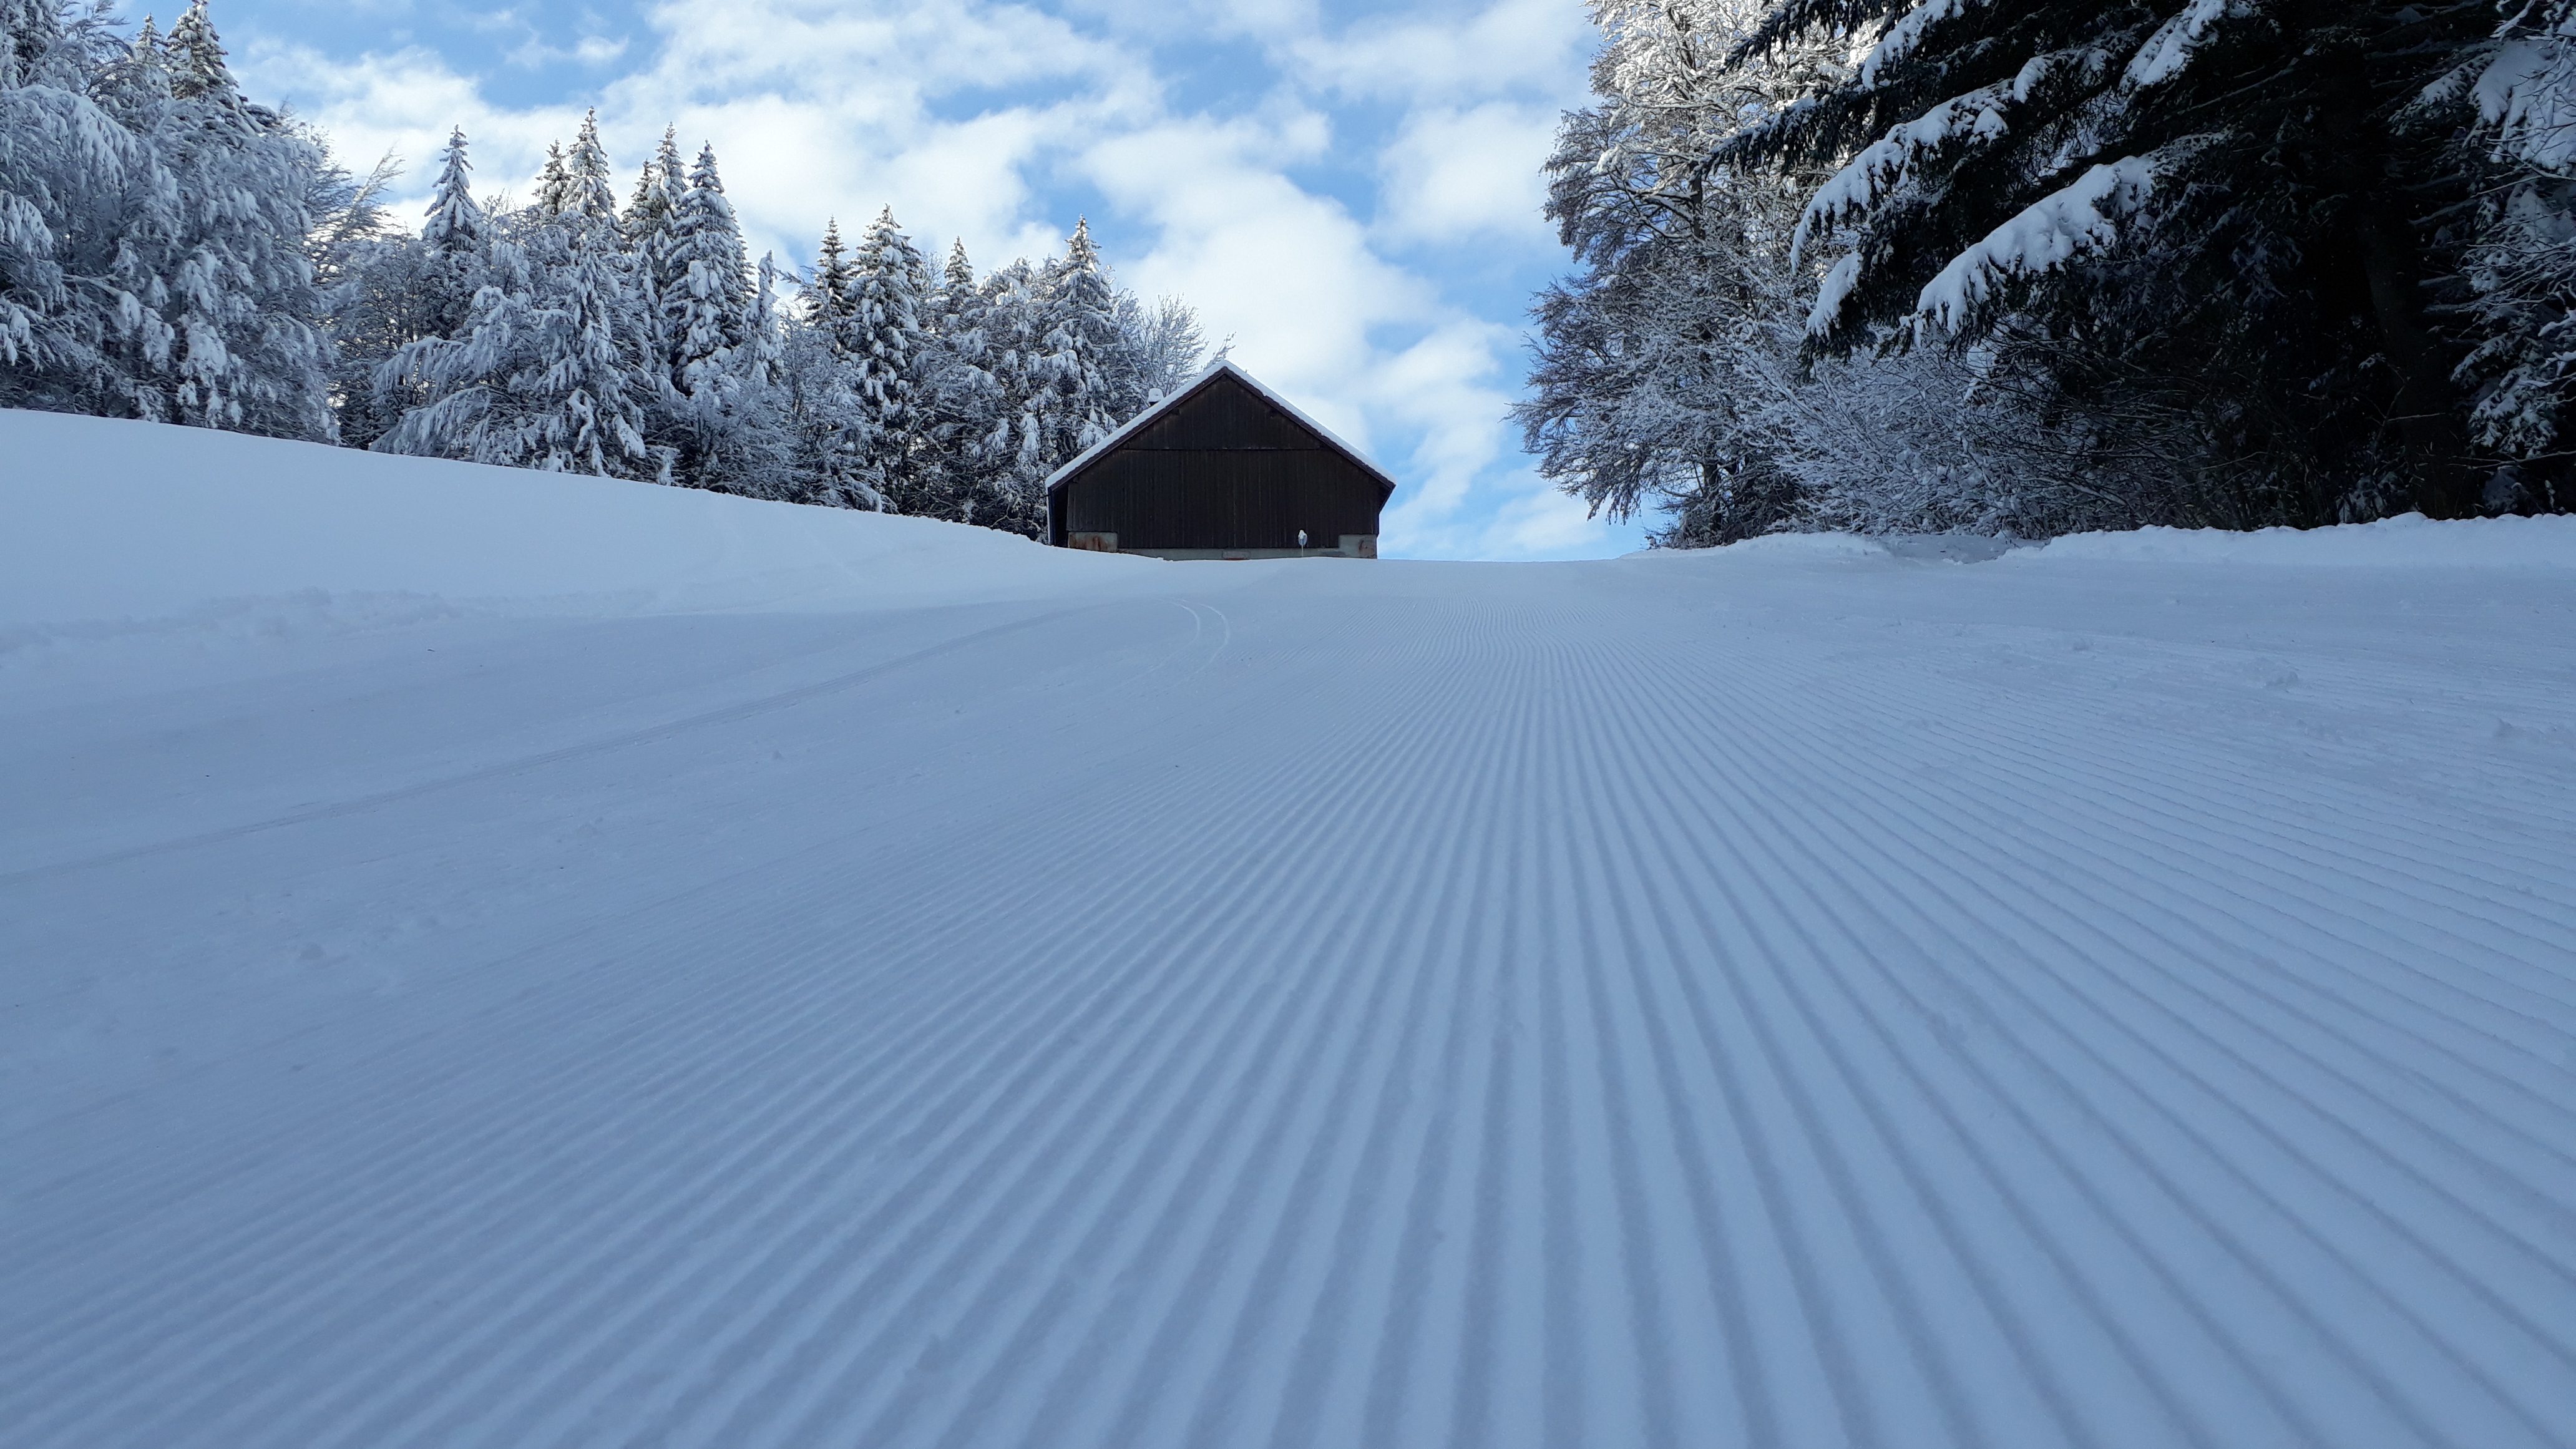
snow, sky, cloud, plant, tree, slope, building, natural landscape, sunlight, house, biome, landscape, freezing, Tints and shades, geological phenomenon, ice cap, frost, forest, wood, roof, electric blue, conifer, mountain range, winter, cottage, siding, cumulus, glacial landform, hut, asphalt, shadow, pattern, fir, pine family, pine, recreation, spruce fir forest, hill, reflection, piste, ice, massif, arctic, tundra